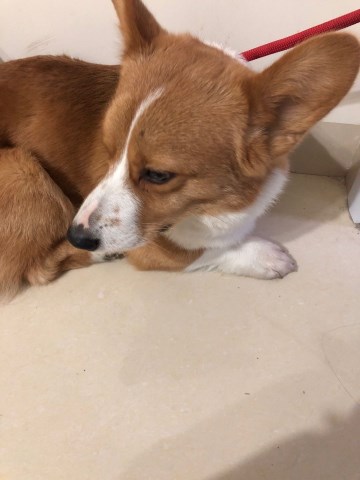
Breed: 2909-n000116-Cardigan